Vanya Kostova

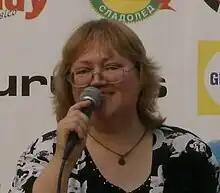
Kostova in 2011

Vanya Kostova Kostova (Ваня Костова Костова; 18 April 1957 – 6 May 2021) was a Bulgarian singer active from 1980 until 2021. Between 1981 and 1986 she was a member of Tonika SV. One of the songs won the television contest "Melody of the Year '81". Bulgarian television and radio broadcast the song repeatedly, making the band more popular. In 1982 the first album was released. Kostova became the solo singer of the band. In 1983 the second album was released. In 1986 she recorded her last song with Tonika SV and began her solo career releasing her first solo album in 1987. In 1991 she released her second album.